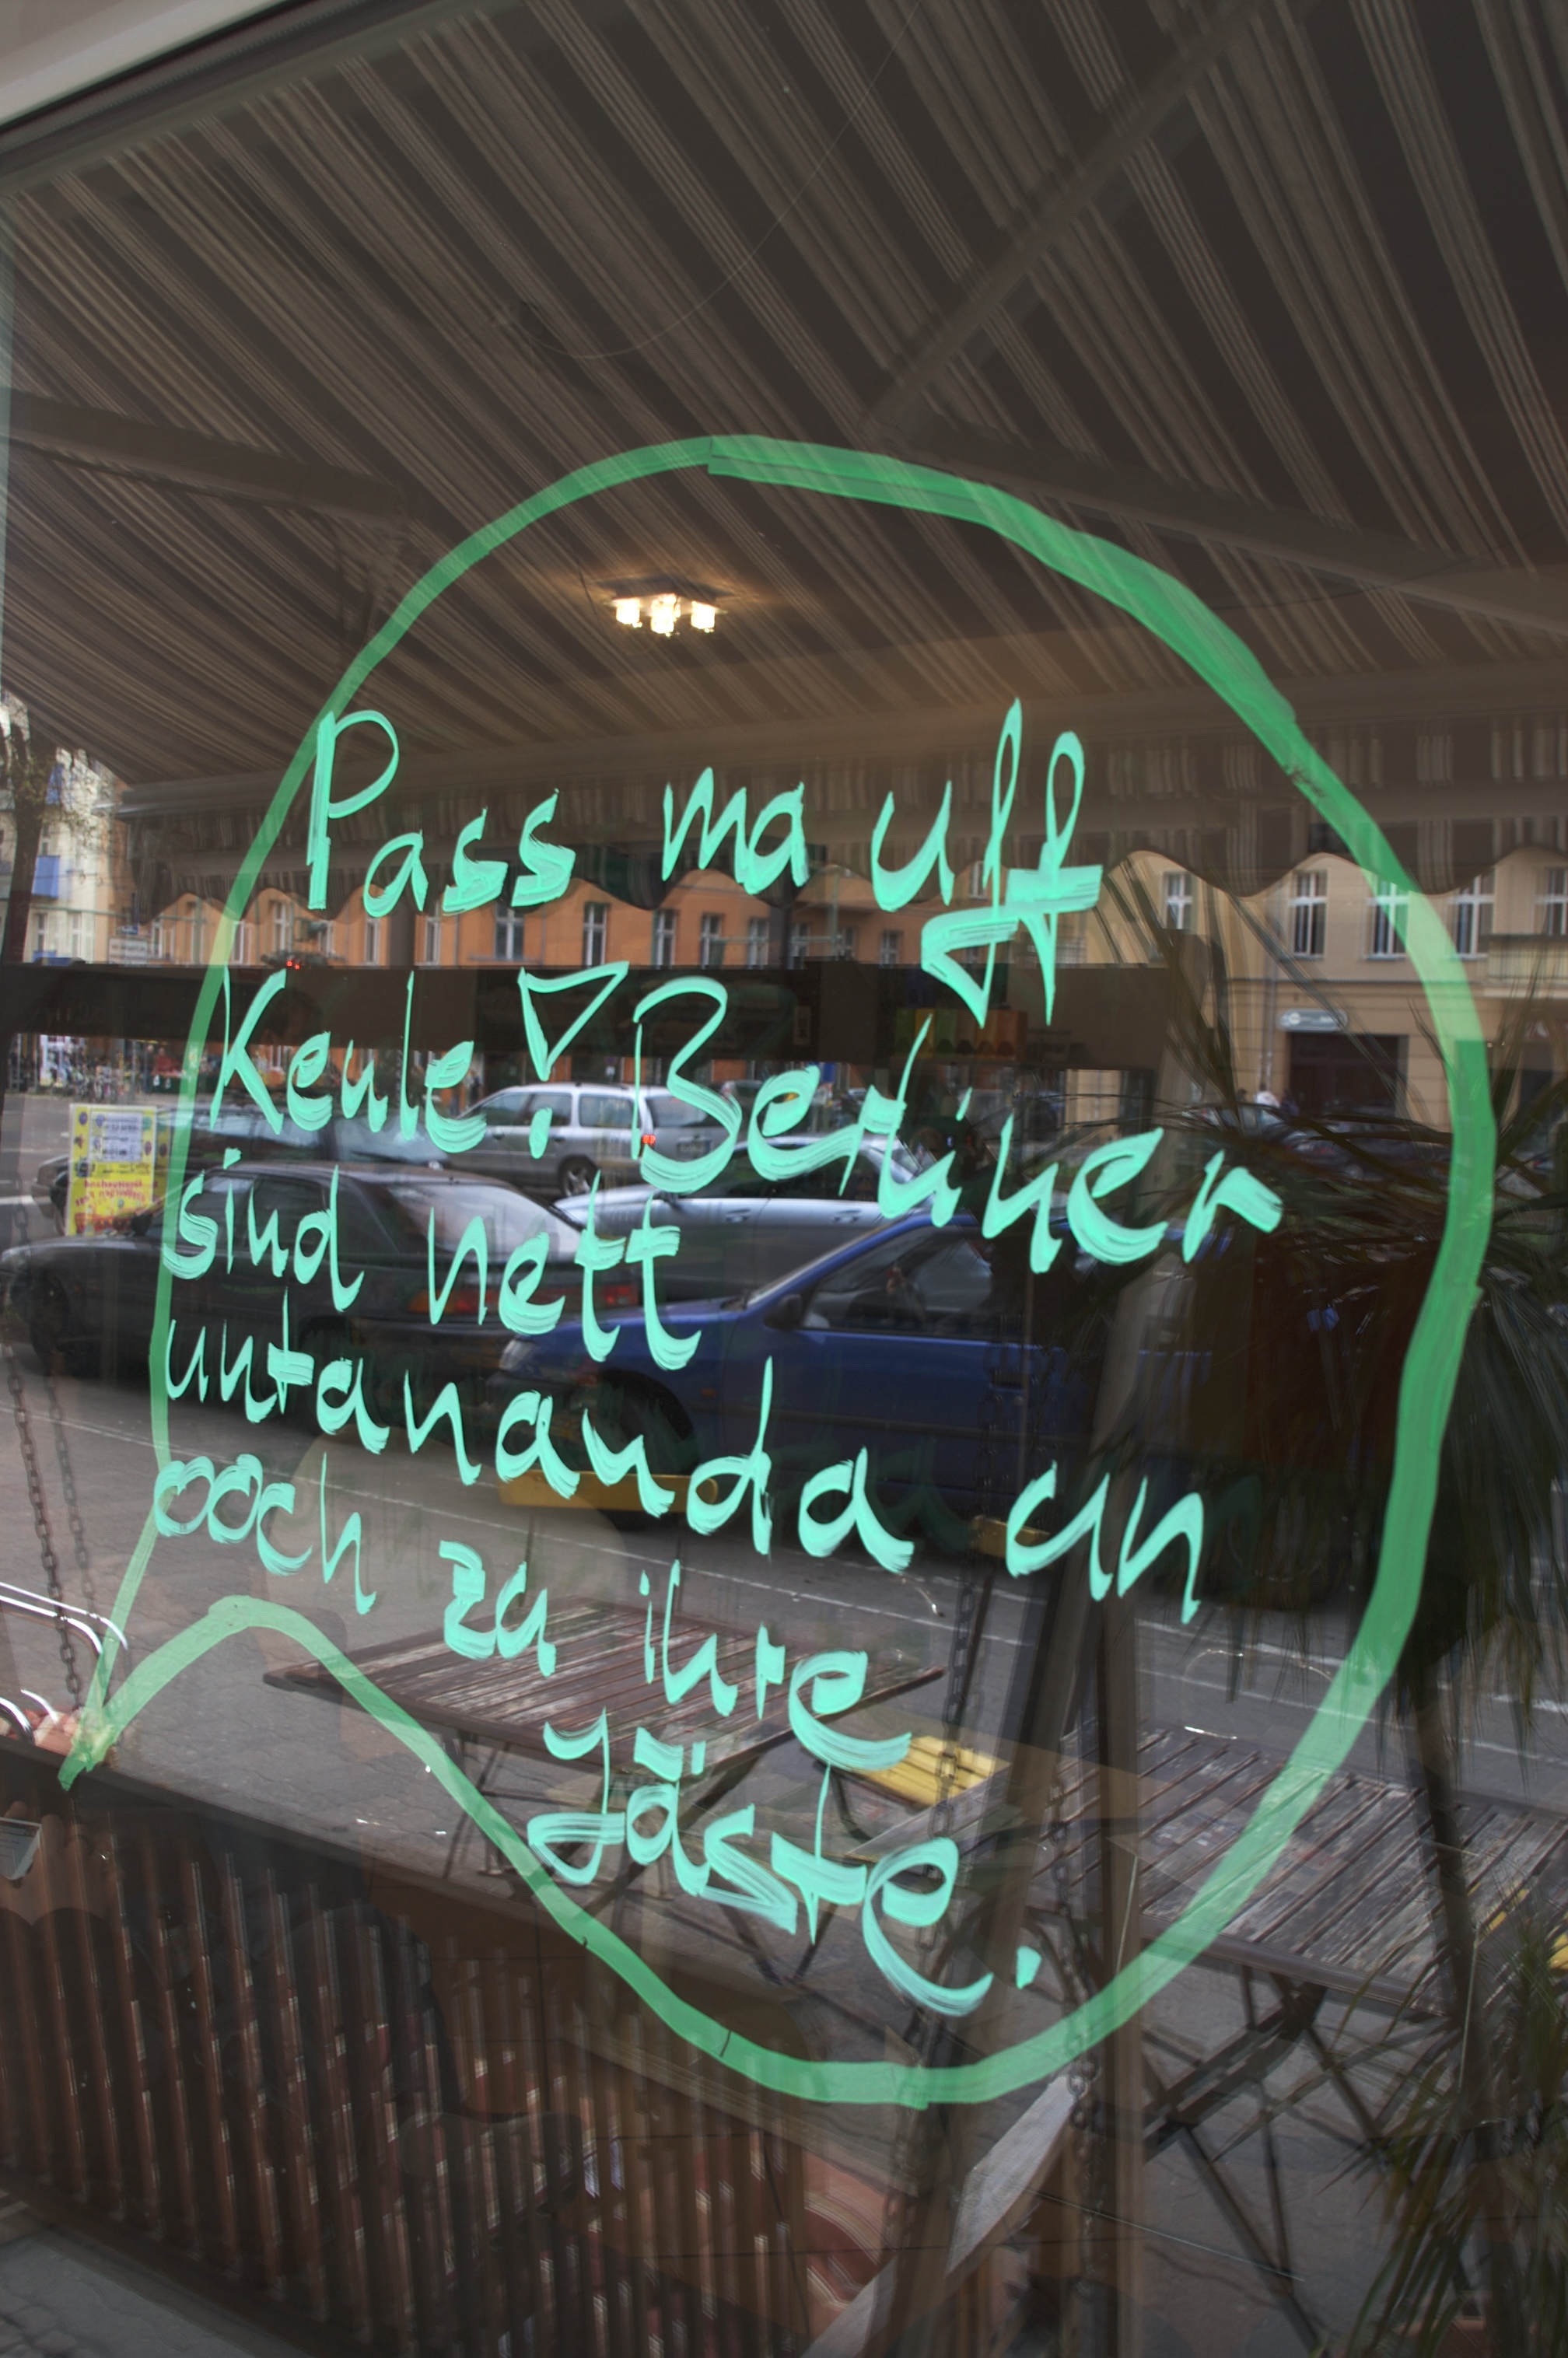
advertising, green, graffiti, signage, neon, font, art, 2013, signs, rawtherapee, germany, deutschland, berlin, pentax, 20mm, lenstagged, steffenzahn, guesswhereberlin, k100d, justpentax, iamflickr, cosina, voigtlander, skopar, colorskopar, cv20, colorskopar20mmf35slii, 20mmf35slii, voigtlander20mm, cv2035, skopar20mmf35, cosinavoigtl nder, cosinavoigtl ndercolorskopar20mmf35, voigtl nder20mmf35colorskoparslii, voigtl nder20mmf35